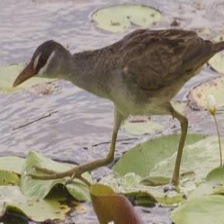
Species: WHITE BROWED CRAKE
Scientific name: AMAURORNIS CINEREA